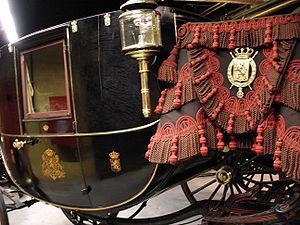
La berline est un véhicule hippomobile suspendu, fermé, à quatre places. Apparue à la fin du XVIIᵉ siècle, elle représente une grande évolution, par rapport à l’ancien carrosse, en matière de légèreté, de maniabilité et de confort.